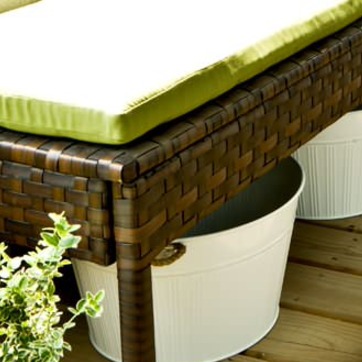
Material: other